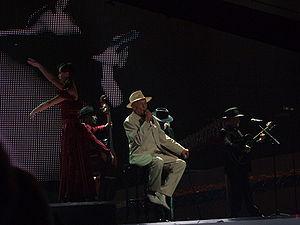
La Croatie participe au Concours Eurovision de la chanson, depuis sa trente-huitième édition, en 1993, et ne l’a encore jamais remporté.
La sélection croate Dora 2008 change complètement de formule par rapport aux années précédentes. Deux voies différentes permettent l'accès à la finale :